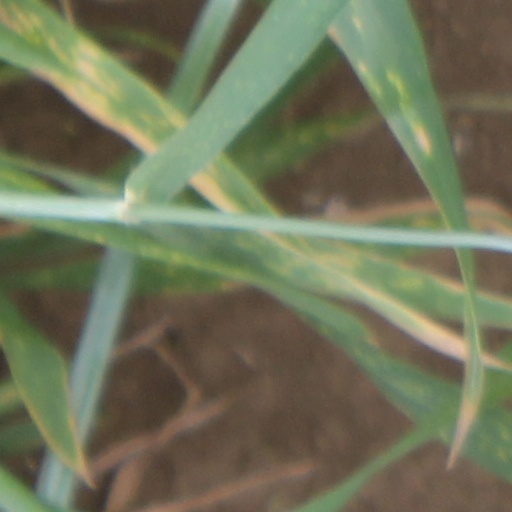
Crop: wheat